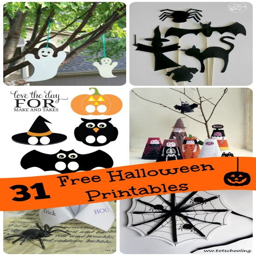
a free activity for each day of october !